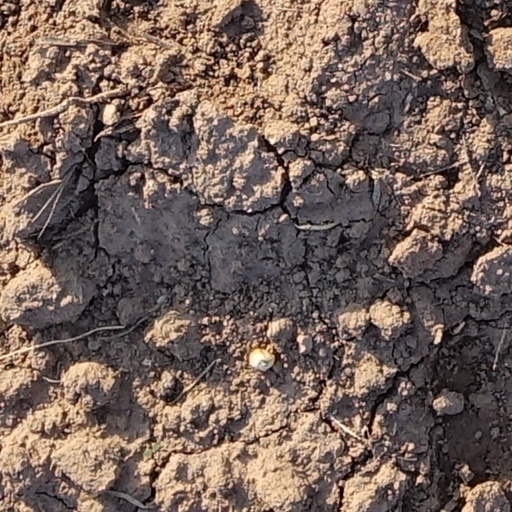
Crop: wheat